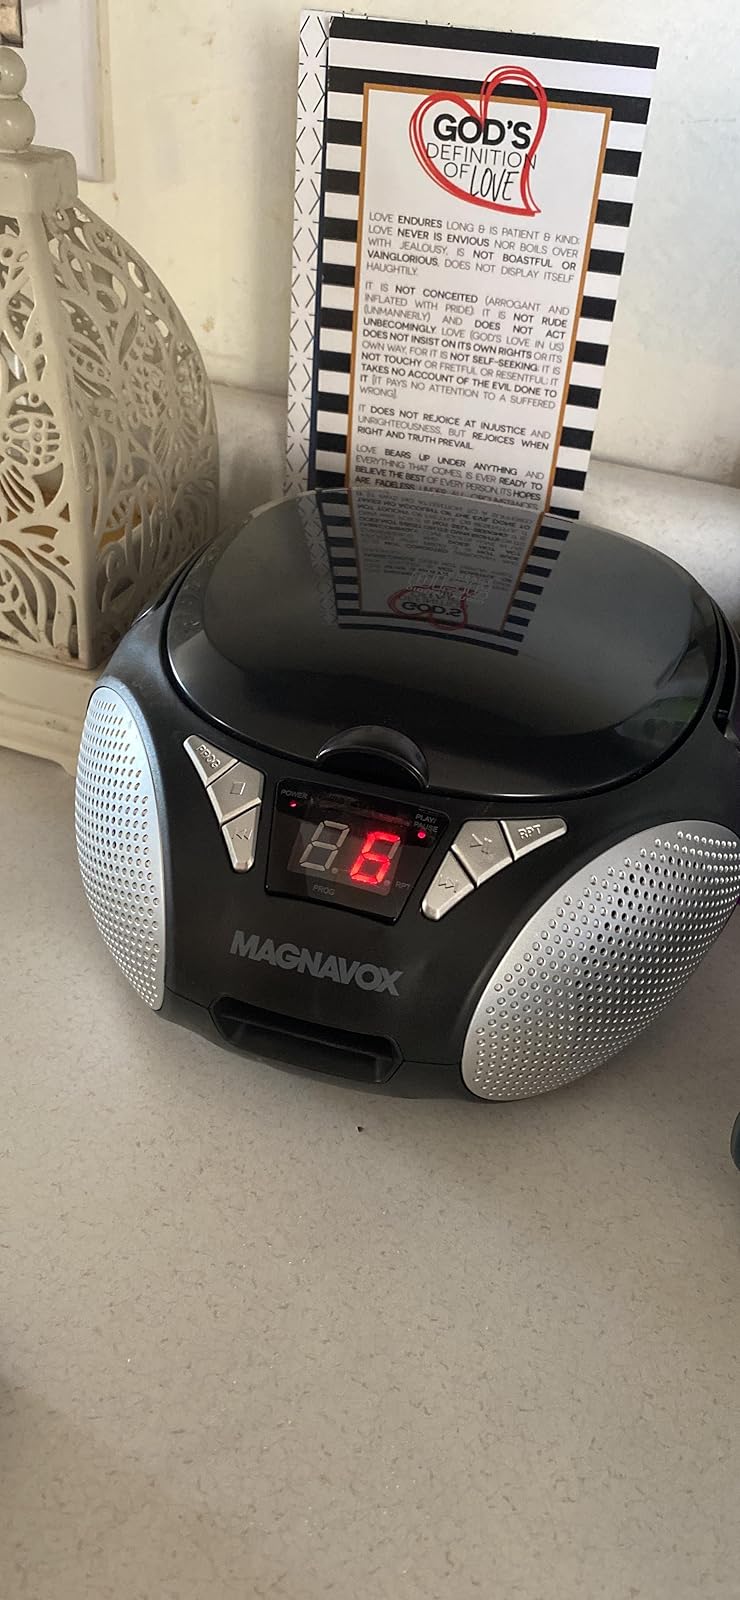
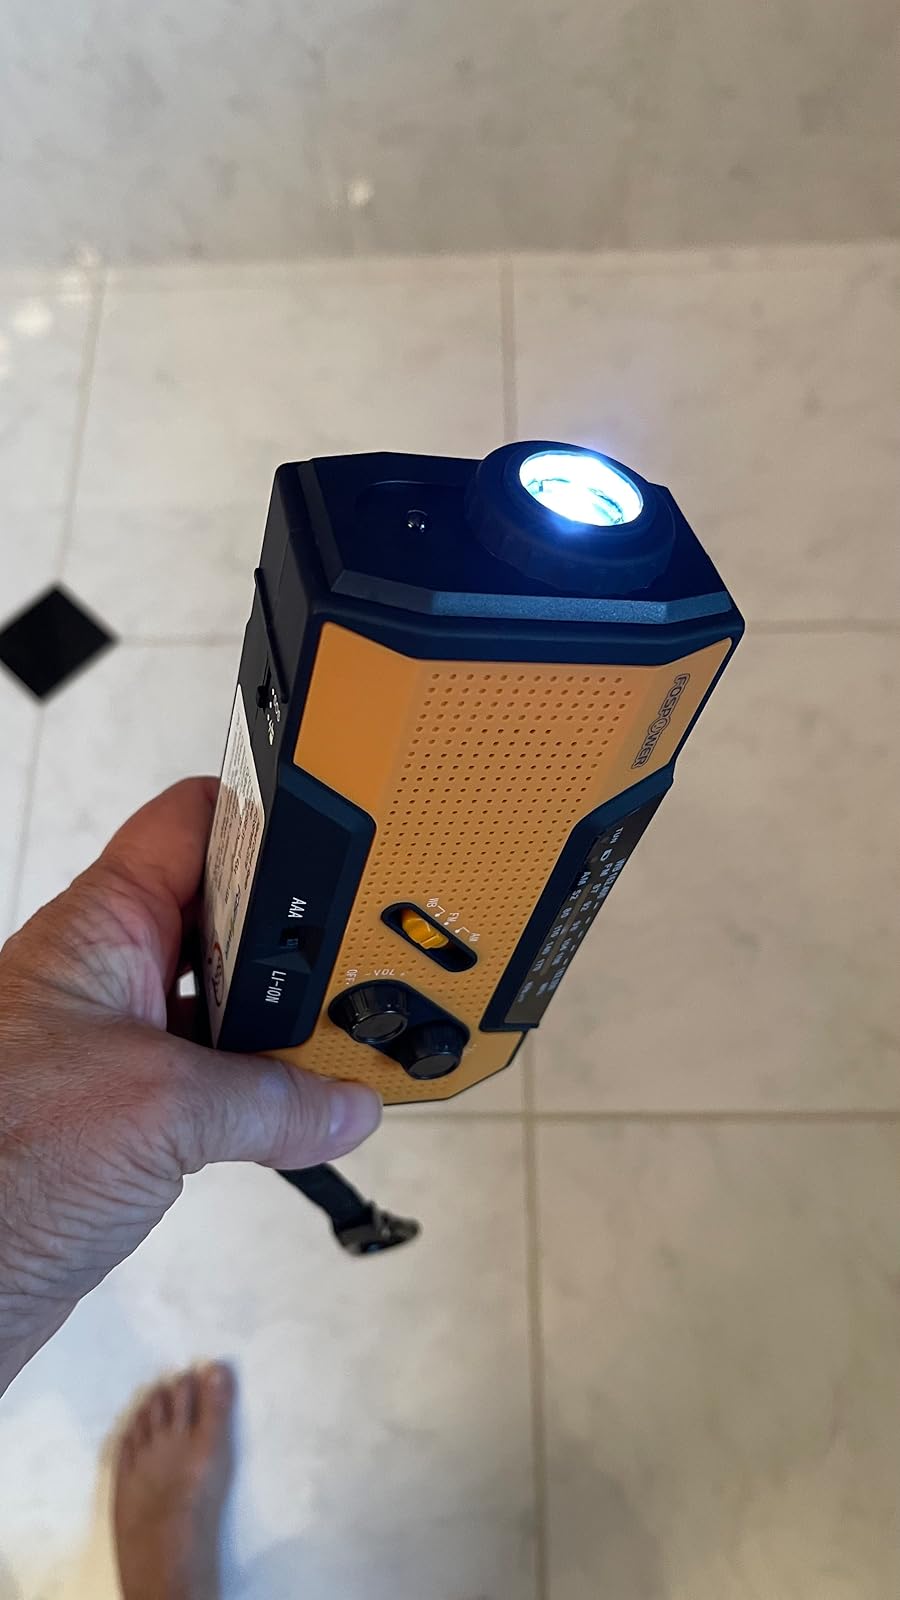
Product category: radio
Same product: no